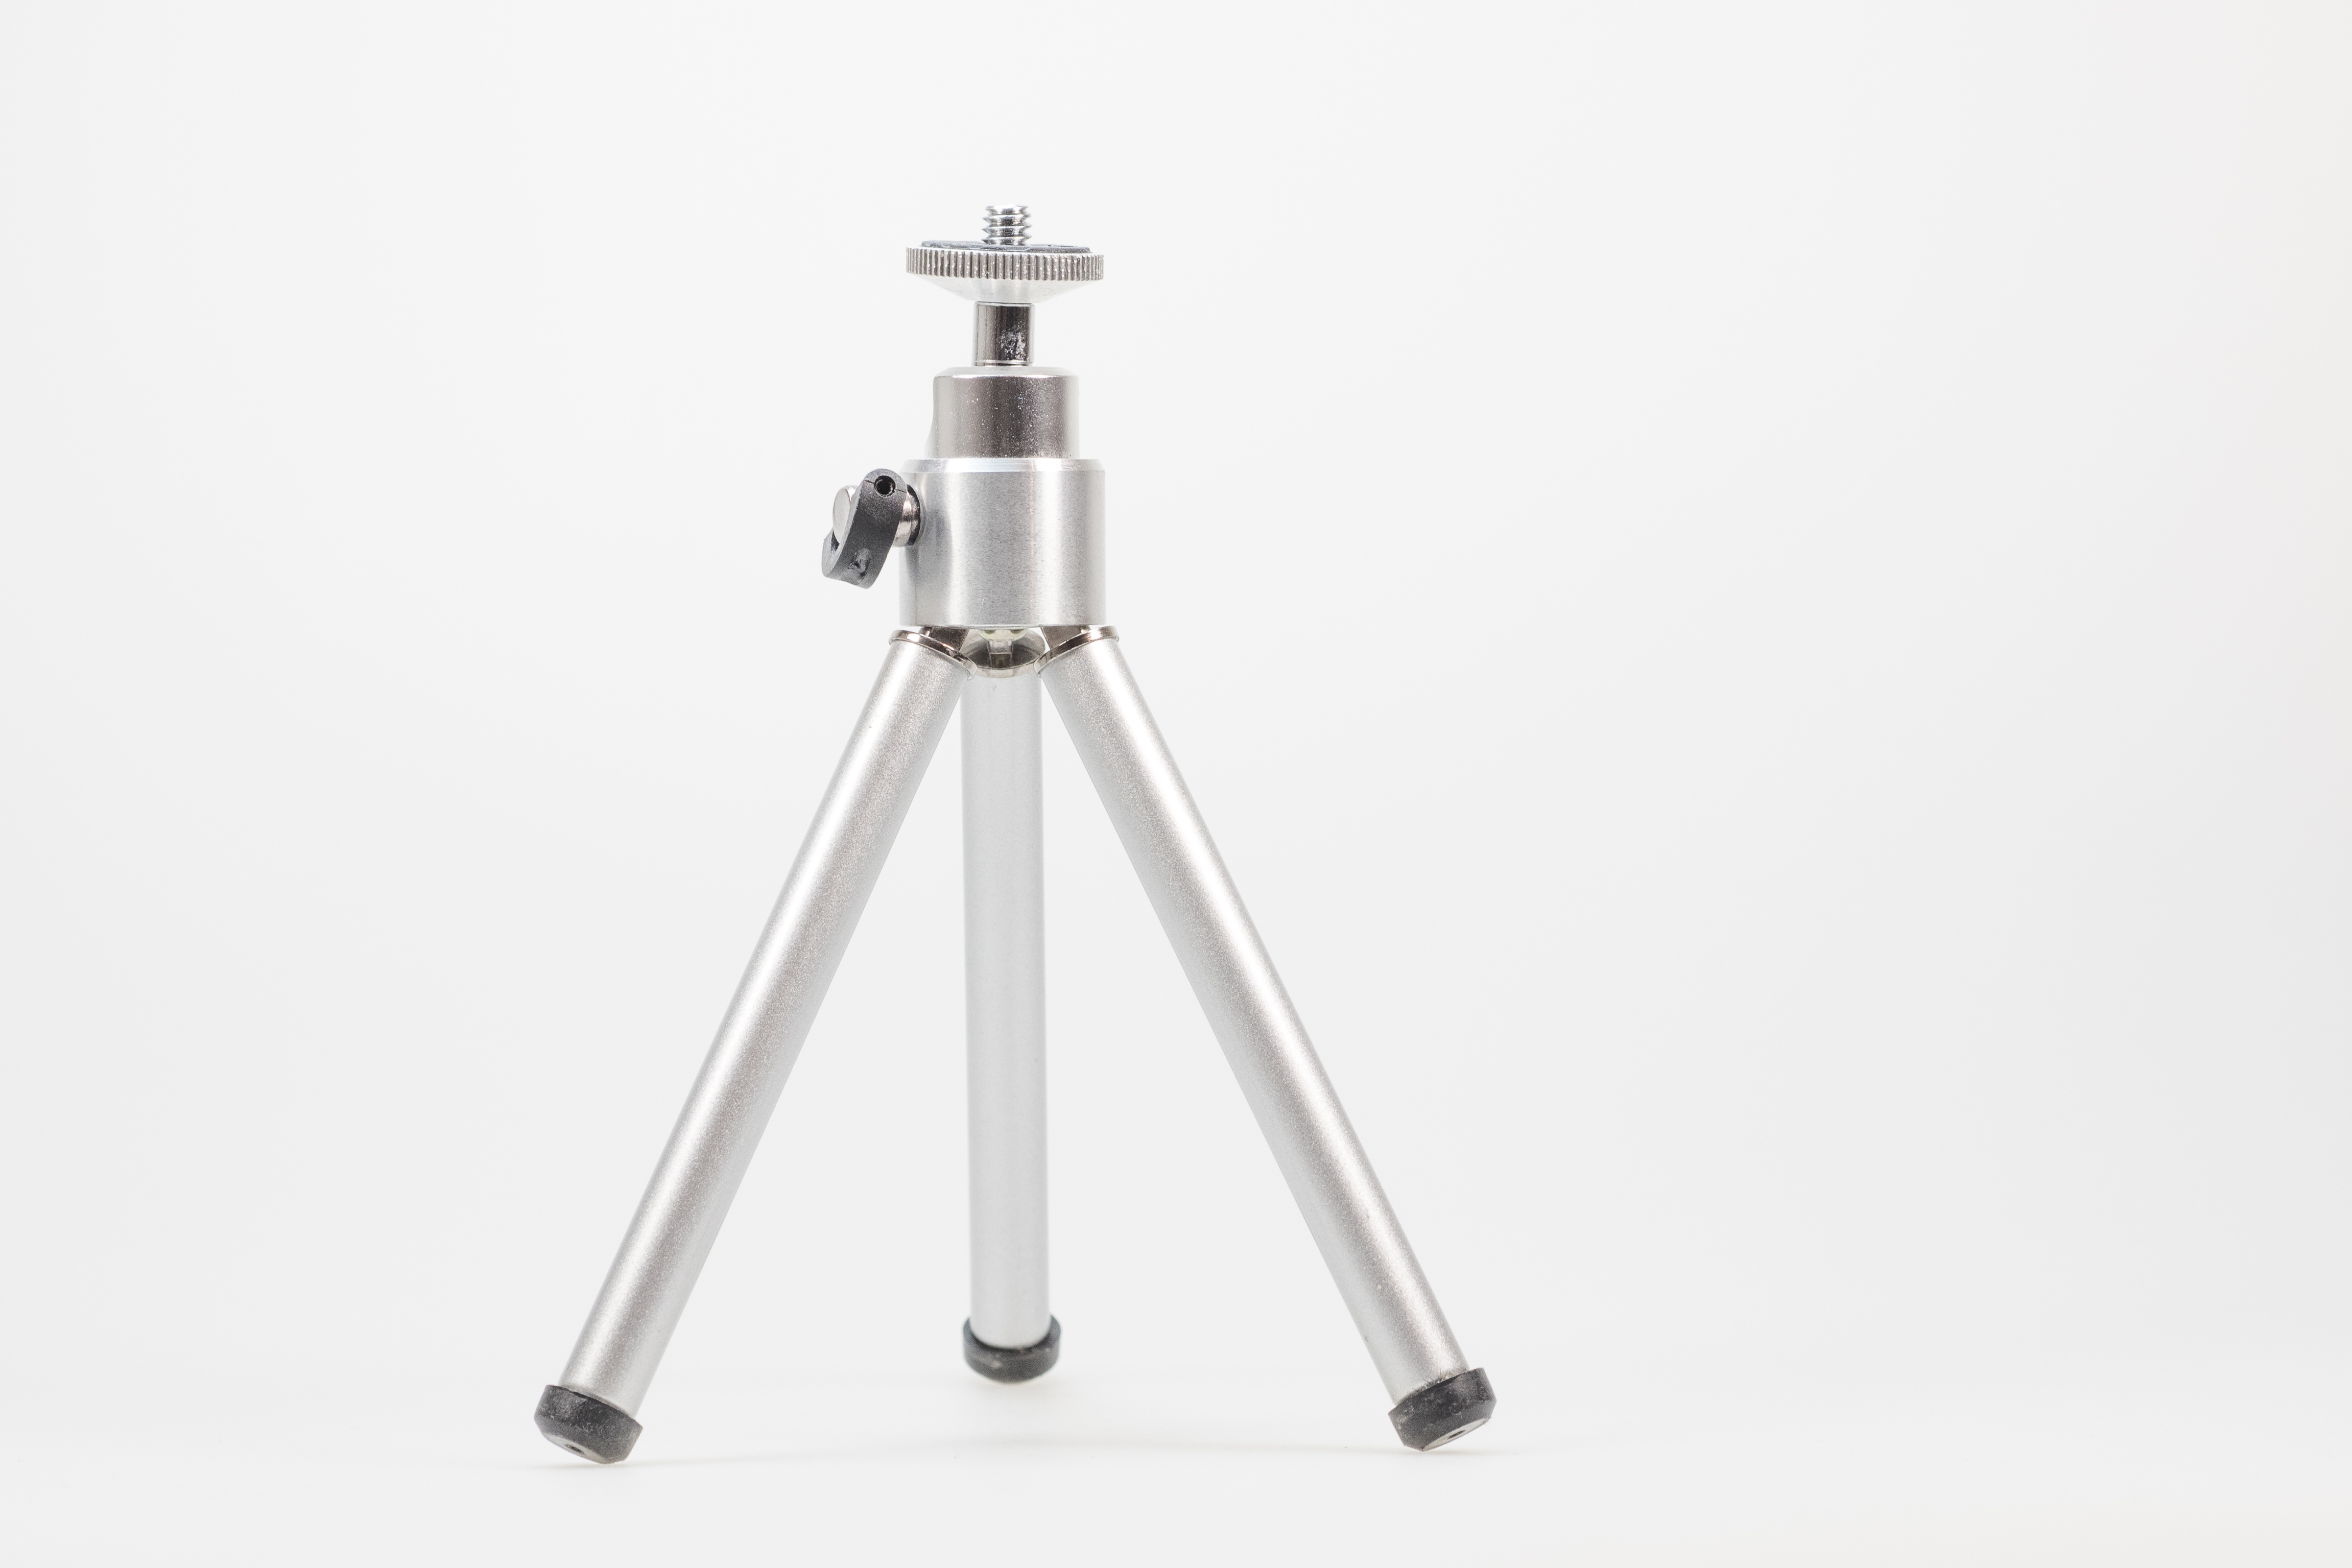
technology, photography, photo, macro, studio, lamp, furniture, lighting, product, stand, tripod, accessories, mount, photograph, mini, macro photography, holder, cut out, photo accessories, ball head, mini tripod, camera accessory